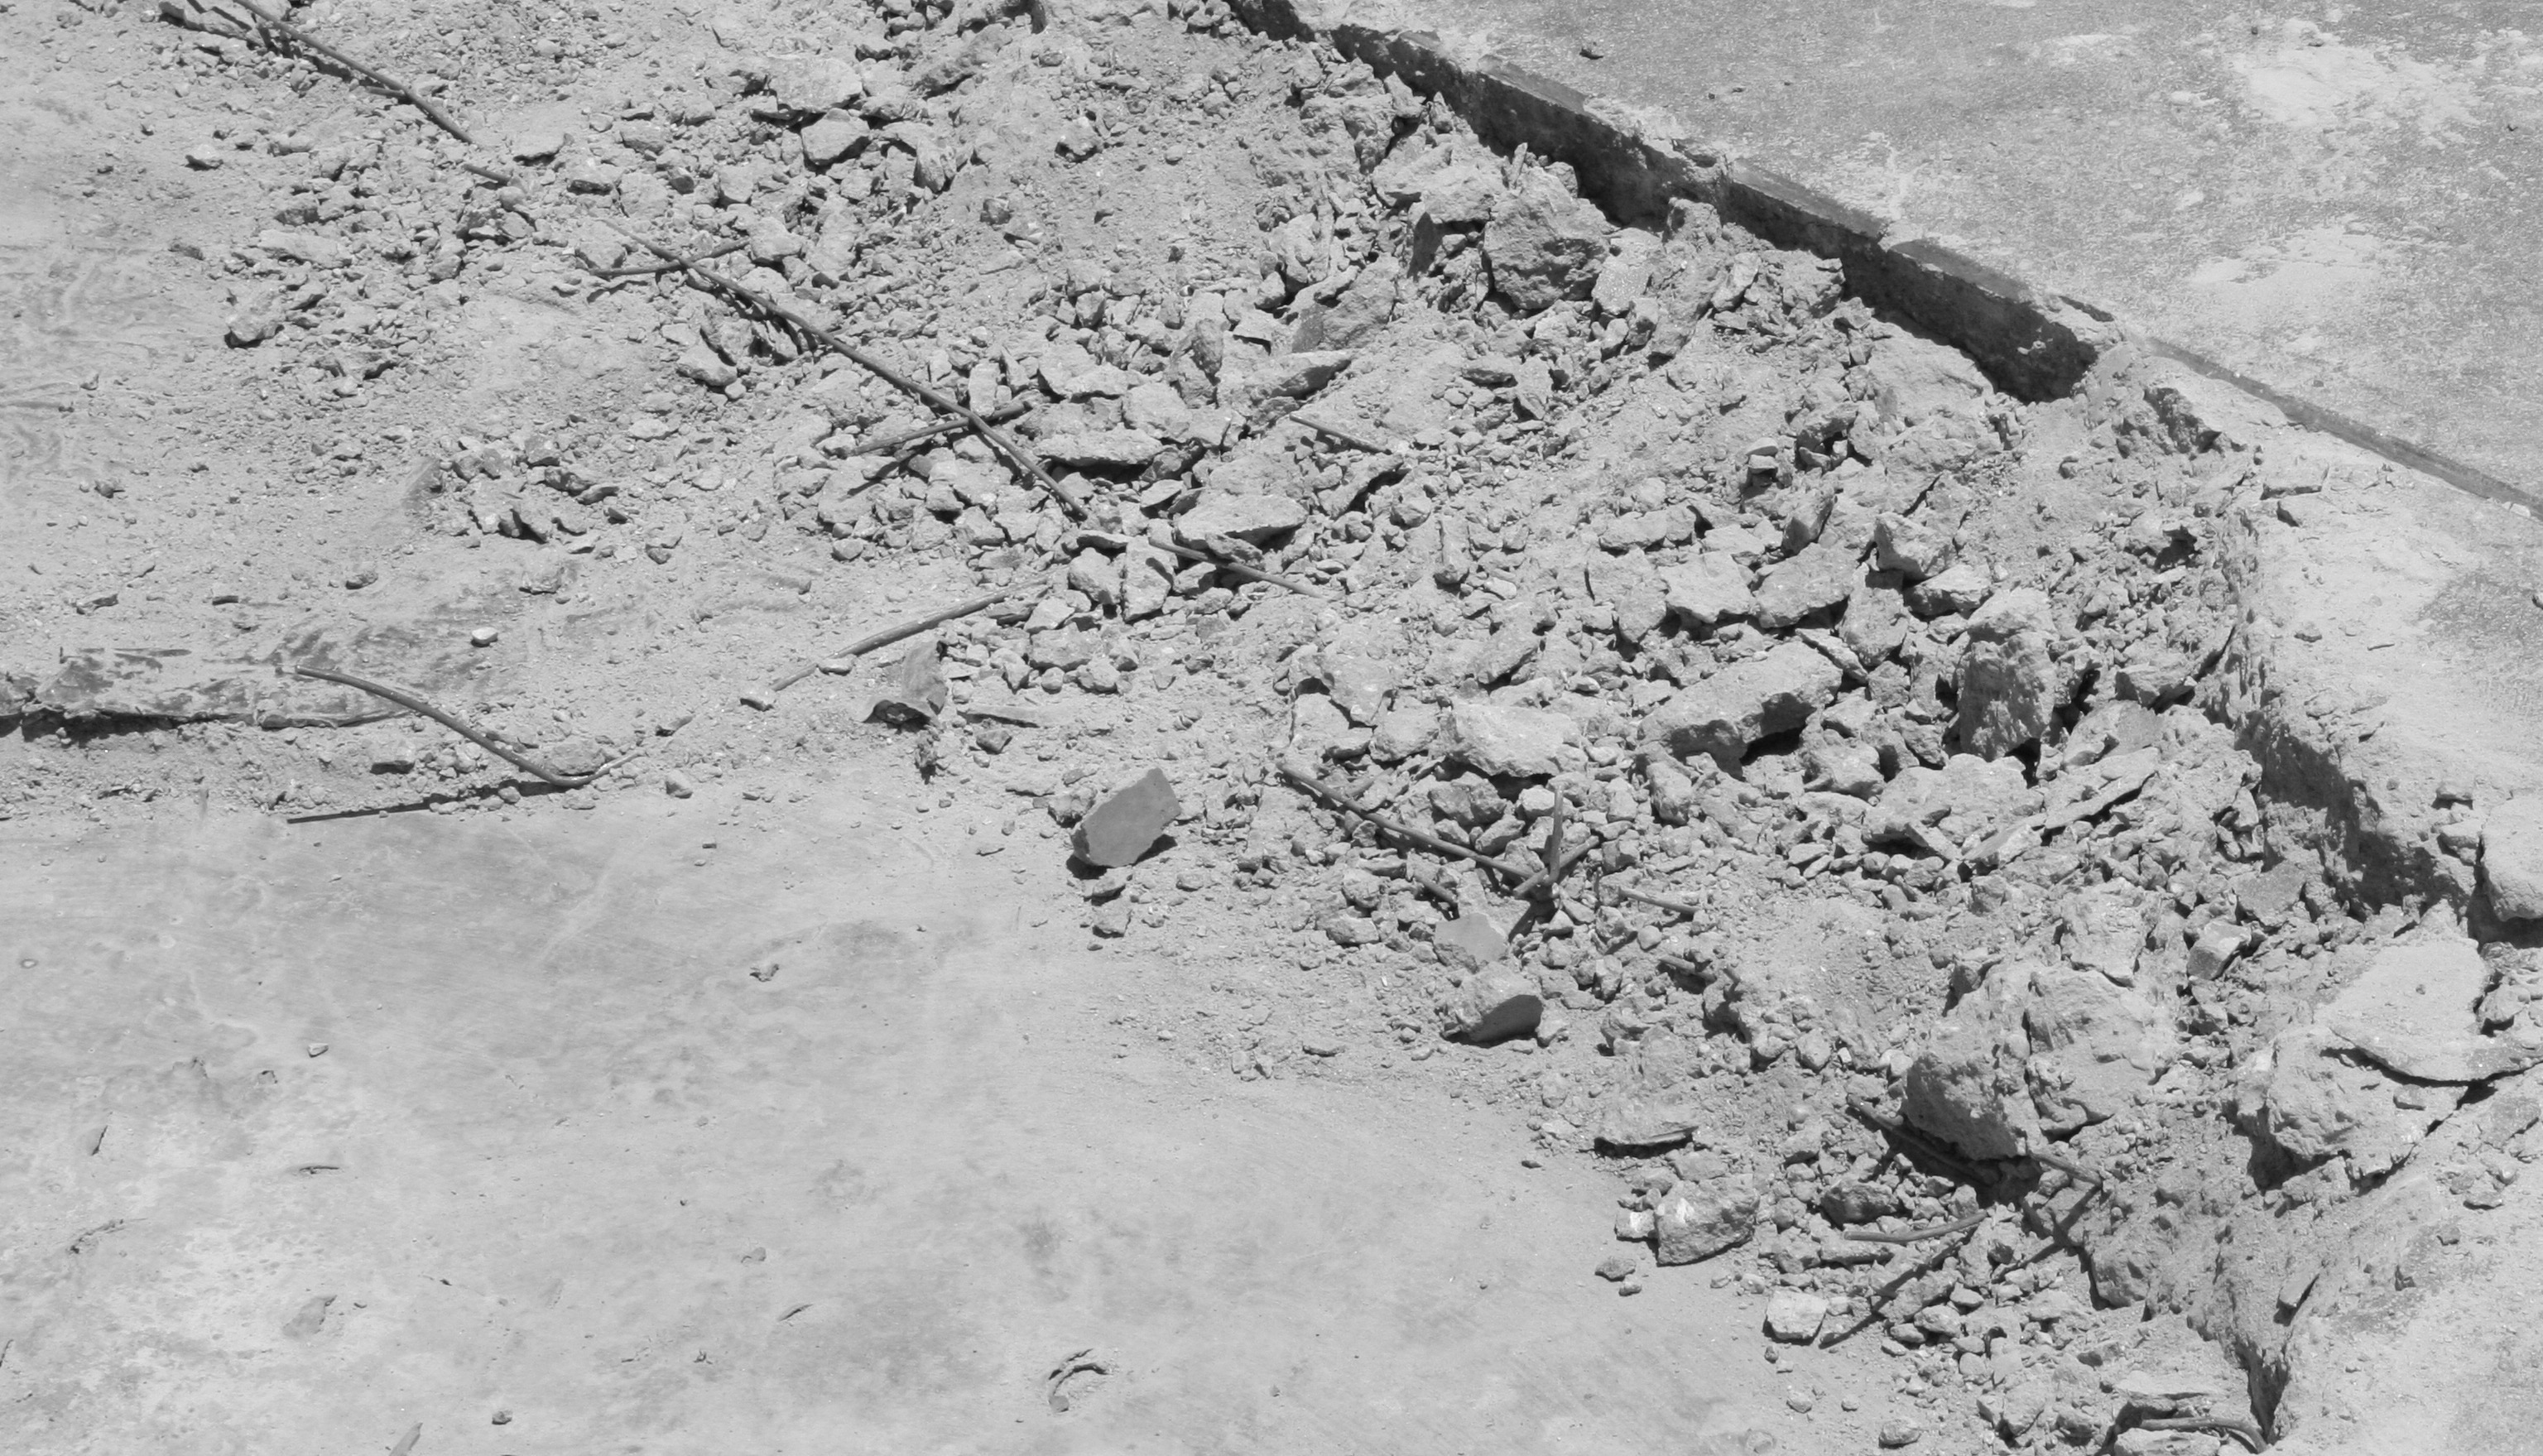
rock, snow, black and white, vintage, old, stone, asphalt, soil, gray, grunge, decay, monochrome, material, concrete, weathered, geology, cement, road surface, remodel, monochrome photography, geological phenomenon